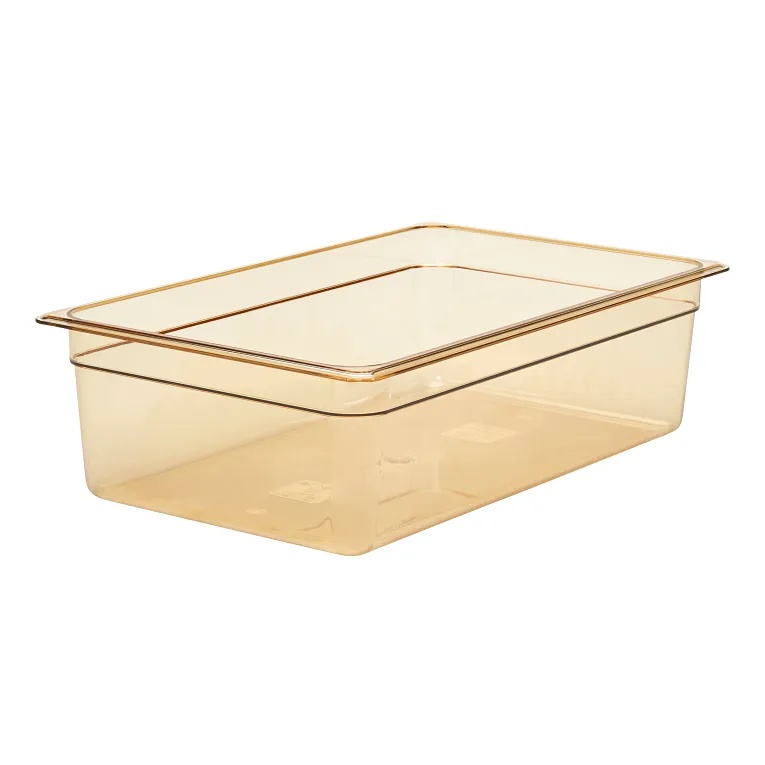
Cambro 16HP150 I GN 1/1 H-Pan High Heat Food Pans 150 mm Deep I 19.5L I Amber I Case of 6
Cambro 16HP150 I GN 1/1 H-Pan High Heat Food Pans 150 mm Deep I 19.5L I Amber I Case of 6 Go from prep to freezer to oven to service with the all-purpose Cambro High Heat H-Pan! High heat food pans are outstanding for efficient kitchens that employ microwaves, steam tables, and ovens. Ideal for reheating applications, High Heat H-pans withstand -40°F to 375°F (-40°C to 190°C) temperatures. This solution can go from prep, to cooler, to oven, and straight to serving! Reduce cross contamination risk and clean-up with a non-stick, easy clean pan designed to Gastronorm specifications. Molded-in graduations and a translucent amber color option offer easy inventory and identification at-a-glance. High Heat H-pans are NSF listed and safe to use in high heat commercial dishwashers. Personalization is available on all sizes. Product Description: H-Pan™ High Heat Food Pans - Full Size Holding Capacity: 20.6 qt. or 19.5 L Sold per Case of 6 External Dimensions: Width: 325 mm Depth: 530 mm Height: 150 mm Weight: 8.7 Kg Warranty: 12 months Parts and Labour Note: Price reflects the minimum order of 6 units (1 case).
Brand: Cambro
Category: Home & Garden > Kitchen & Dining > Kitchen Appliance Accessories > Steam Table Accessories > Steam Table Pans